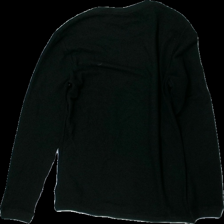
View: back
Type: Sweater
Category: Men
Brand: Not in the list
Brand text on label: FSBN
Colors: Black
Material: 100% Cotton
Cut: Regular, C-collar
Size: L
Price range: 50-100
Recommended usage: Reuse
Description: black knitted sweater